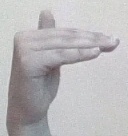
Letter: khaa